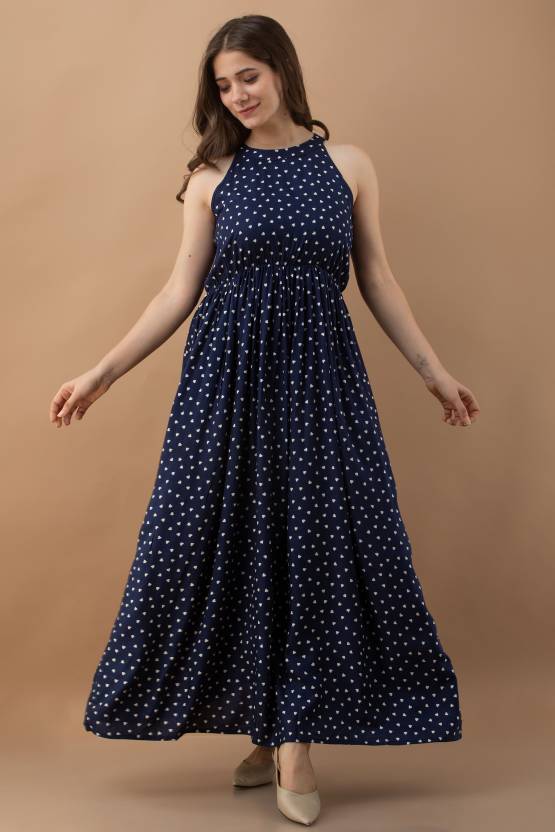
Product: Women Gown Blue Dress
Price: ₹346
Colors: Blue
Description: Spruce up your wardrobe with this dress form Daevish. This Maxi dress has polka print and it's perfect for a day out with friends or a night of get togethers with family.